Lucia Rosa

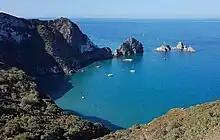
Faraglioni of Lucia Rosa, a series of sea stacks named for the legend.

Lucia Rosa was a girl from the 19th century who wanted to marry a poor farmer and instead was forced by her father to marry a wealthy man she did not want. In despair, she threw herself into the Tyrrhenian Sea on the northwest side of the island of Ponza, Italy. She is viewed by some women as a martyr for women's rights and a symbol for human rights. A beach and a group of tall rock stacks (the 'faraglioni di Lucia Rossa') are named after her, at the place where she died.